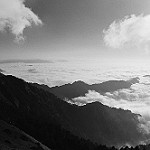
Label: sea